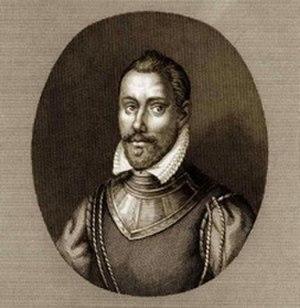
La Maison de Hénin-Liétard est une ancienne famille de la noblesse française, qui doit son nom à la ville de Hénin-Liétard, aujourd'hui Hénin-Beaumont, dont ils furent seigneurs. Sa filiation prouvée remonte à 1259 et elle s'éteint en 1934